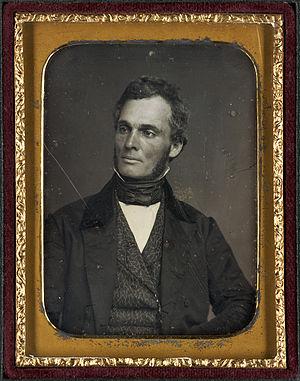
Robert Purvis né le 4 août 1810 à Charleston dans l'État de la Caroline du Sud et mort le 15 avril 1898 à Philadelphie dans l'État de la Pennsylvanie est un Américain connu pour son activité politique d'abolitionniste et qui a lié l'émancipation des Afro-Américains à celle des femmes.
Les Américains multiraciaux sont des Américains qui ont une ascendance mixte officiellement de « deux races ou plus ». Le terme peut également inclure les Américains d'ascendance mixte qui s'identifient à un groupe culturellement et socialement. Dans le recensement américain de 2010, environ 9 millions d'individus, soit 2,9 % de la population, s'auto-identifient comme multiraciaux. Il y a des preuves qu'une comptabilité par l'ascendance génétique produirait un nombre plus élevé. Des raisons historiques, y compris l'esclavage créant une caste raciale et le génocide des Amérindiens, ont souvent conduit les personnes à s'identifier à une seule culture. Avant le milieu du XXᵉ siècle, beaucoup de gens ont caché leur héritage multiracial en raison de la discrimination raciale contre les minorités. Alors que beaucoup d'Américains peuvent être considérés multiraciaux, ils ne le savent pas, ne s'identifient pas culturellement, ou ne conservent pas les traditions de leurs ancêtres.